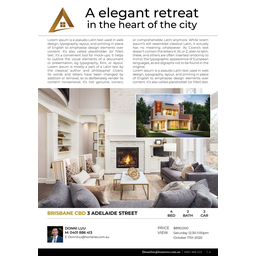
Label: paper